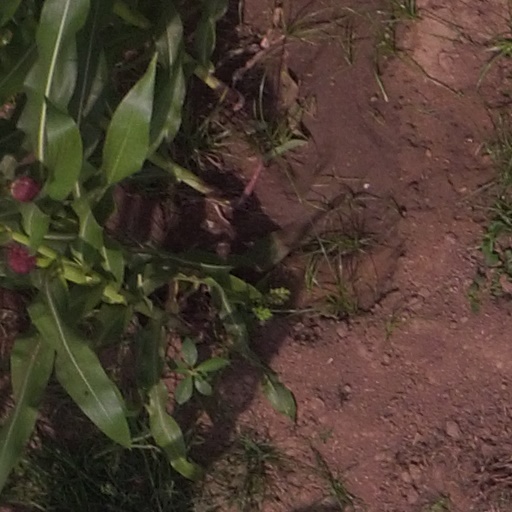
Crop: maize; corn